Facial infiltrating lipomatosis

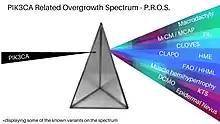
Illustration of the PIK3CA Related Overgrowth Spectrum

There is no cure for FIL/PROS. Management usually consists of multiple debulking surgeries and/or drug treatment. Due to the infiltrating fat in important facial structures complete excision of the overgrowth is often impossible and there is a high risk of regrowth after resection.